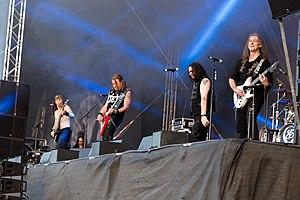
Gamma Ray est un groupe de power metal allemand, originaire d'Hambourg. Il est formé en 1989 par Kai Hansen, ancien guitariste et chanteur de Helloween. Le groupe publie son premier album, Heading for Tomorrow, en 1990. Ils enregistrent ensuite Sigh No More qui sort en 1991. Le troisième album, Insanity and Genius sort lui en 1993.